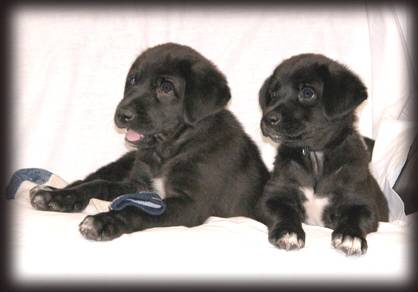
Label: dog